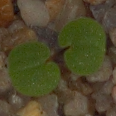
Label: smallflowered_cranesbill